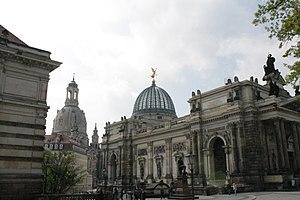
L'Albertinum est un bâtiment situé à Dresde en Allemagne, à proximité de la Terrasse Brühl et du hall d'exposition Lipsiusbau.